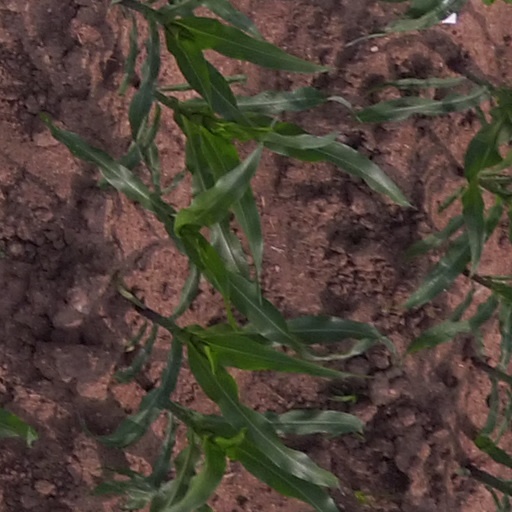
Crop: maize; corn